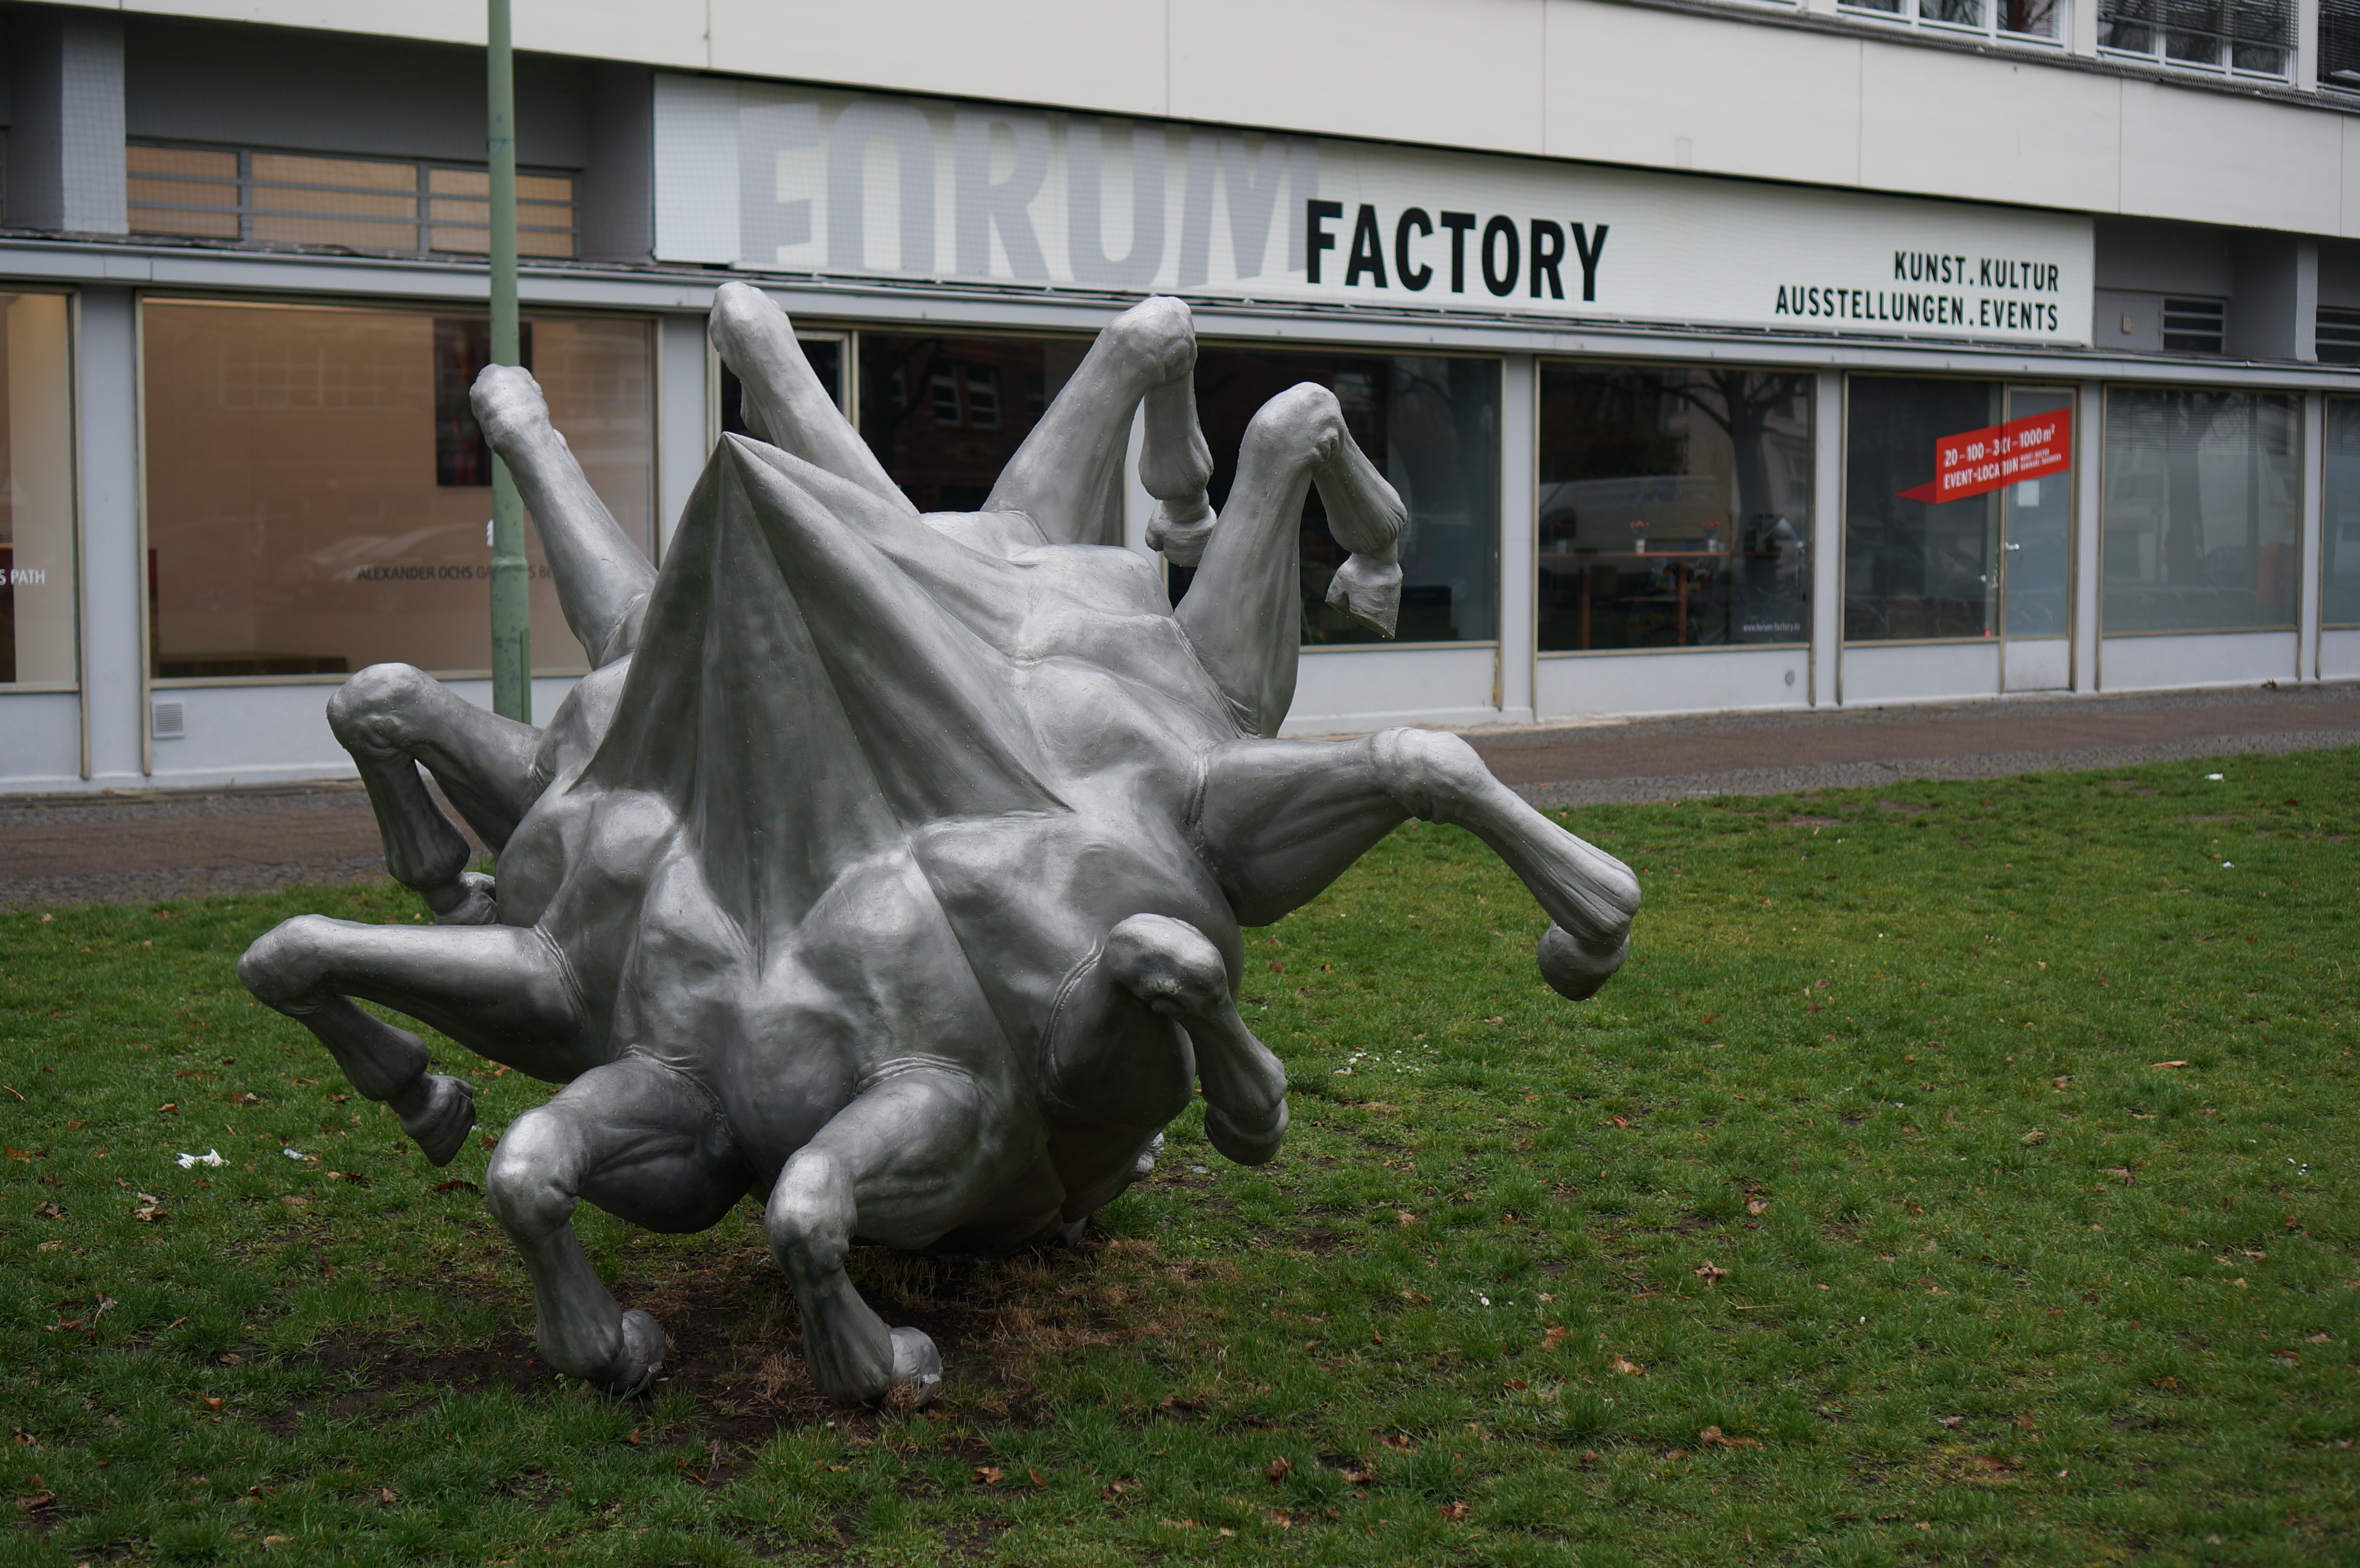
monument, statue, sculpture, 2014, art, 35mm, germany, deutschland, berlin, sony, nex, nex6, lenstagged, steffenzahn, sonye1835mmoss, sel35f18